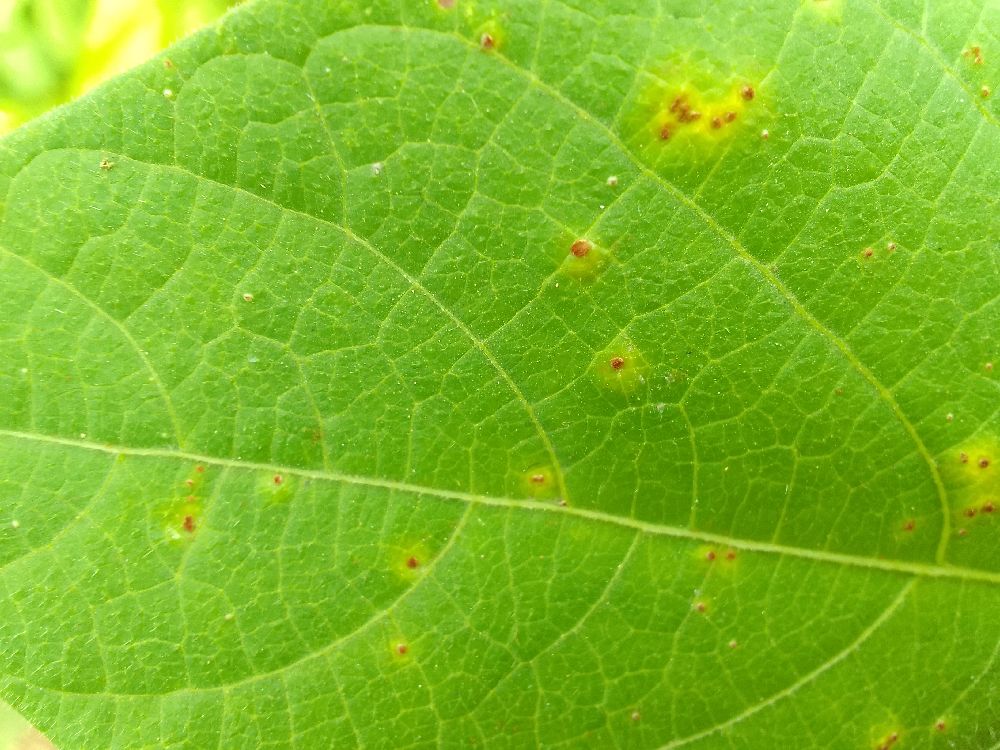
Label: rust